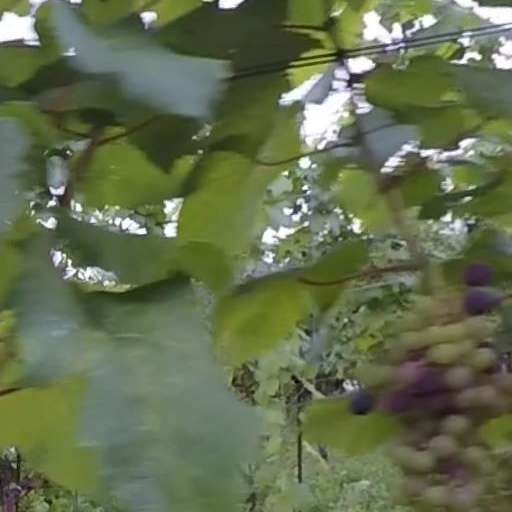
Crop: grape